Berneuil, Charente

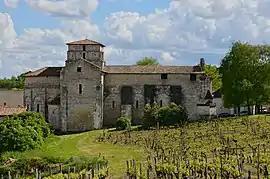
The church in Berneuil

Berneuil is a commune in the Charente department in southwestern France.